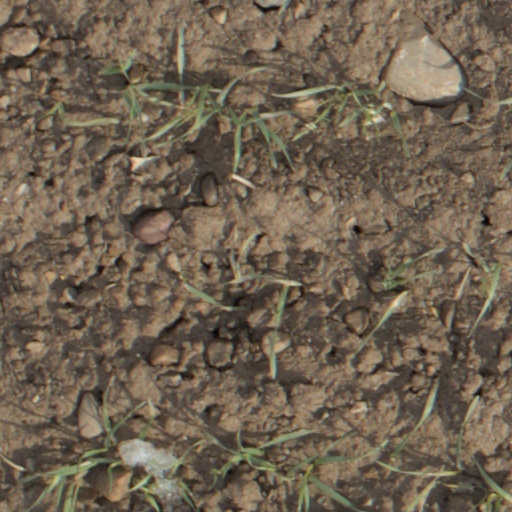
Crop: wheat